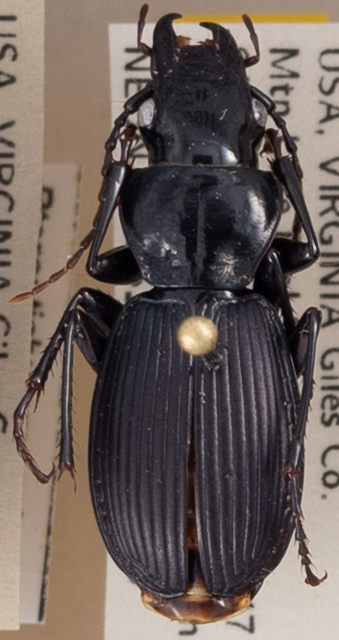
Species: Pterostichus moestus
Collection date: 2021-06-29
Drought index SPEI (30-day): -0.03
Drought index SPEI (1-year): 0.47
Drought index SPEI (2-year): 1.28